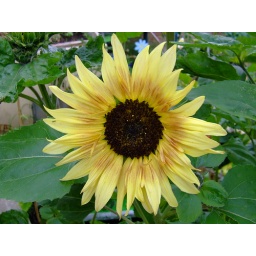
a yellow sun flower grown in my Garden